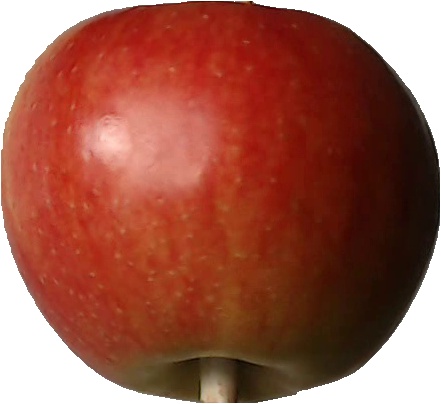
Label: apple_red_2